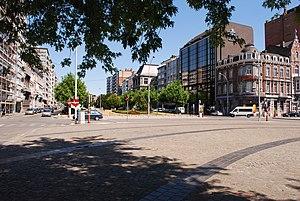
Le boulevard Piercot, et l'angle de l'avenue Rogier à Liège.
Le boulevard Piercot est une artère liégeoise.